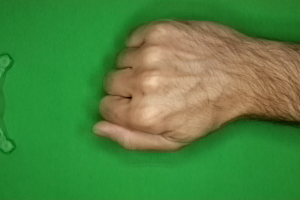
Label: rock